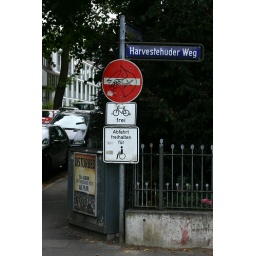
Sign reads &amp;quot;Keep slope clear for persons in a wheelchair&amp;quot;